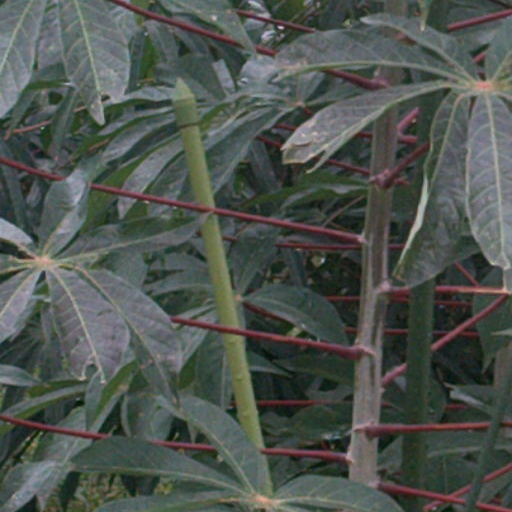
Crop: cassava